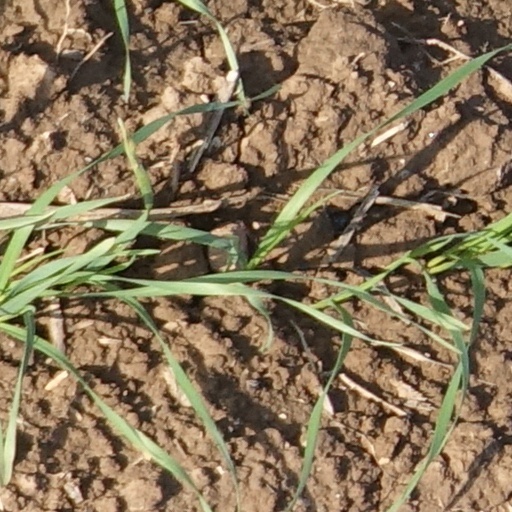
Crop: wheat